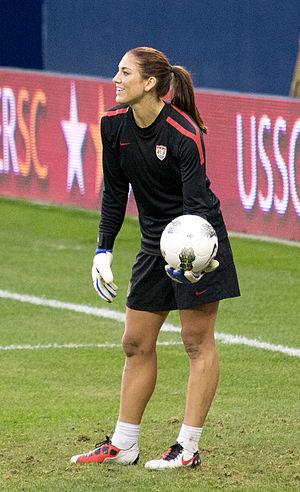
Hope Amelia Solo est une joueuse américaine de football évoluant au poste de gardienne de but. Avec l'équipe des États-Unis, elle a notamment été double championne olympique en 2008 et 2012 et championne du monde en 2015.